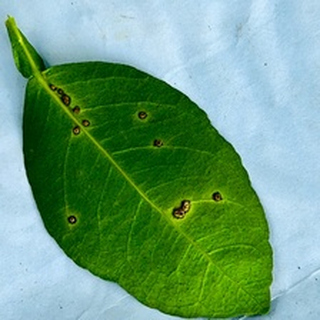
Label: lemon_anthracnose